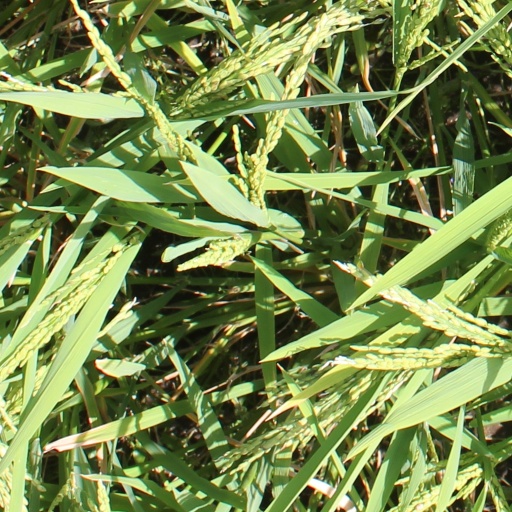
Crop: rice